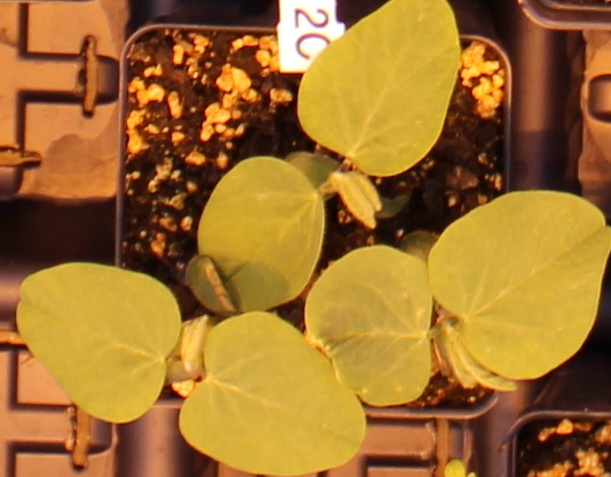
Label: Soybean